Wattenscheid station

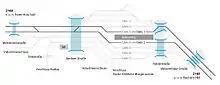
Track plan

All trains to Essen operate on the northern track 1; trains to Bochum operate on platform 2. The central platform is 76 cm high and on it is a ticket machine and several display cases with current travel information. It is partially sheltered and is not accessible for the disabled.